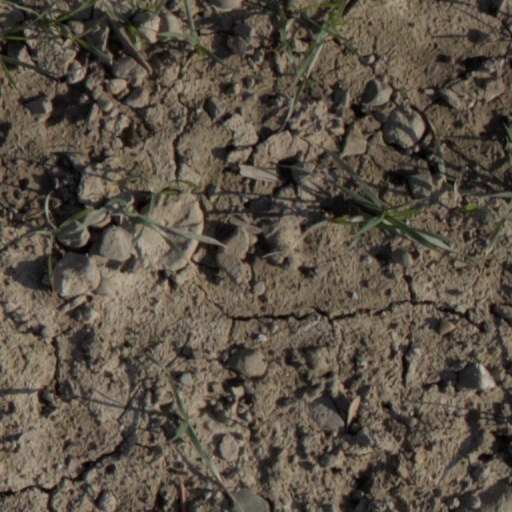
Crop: wheat